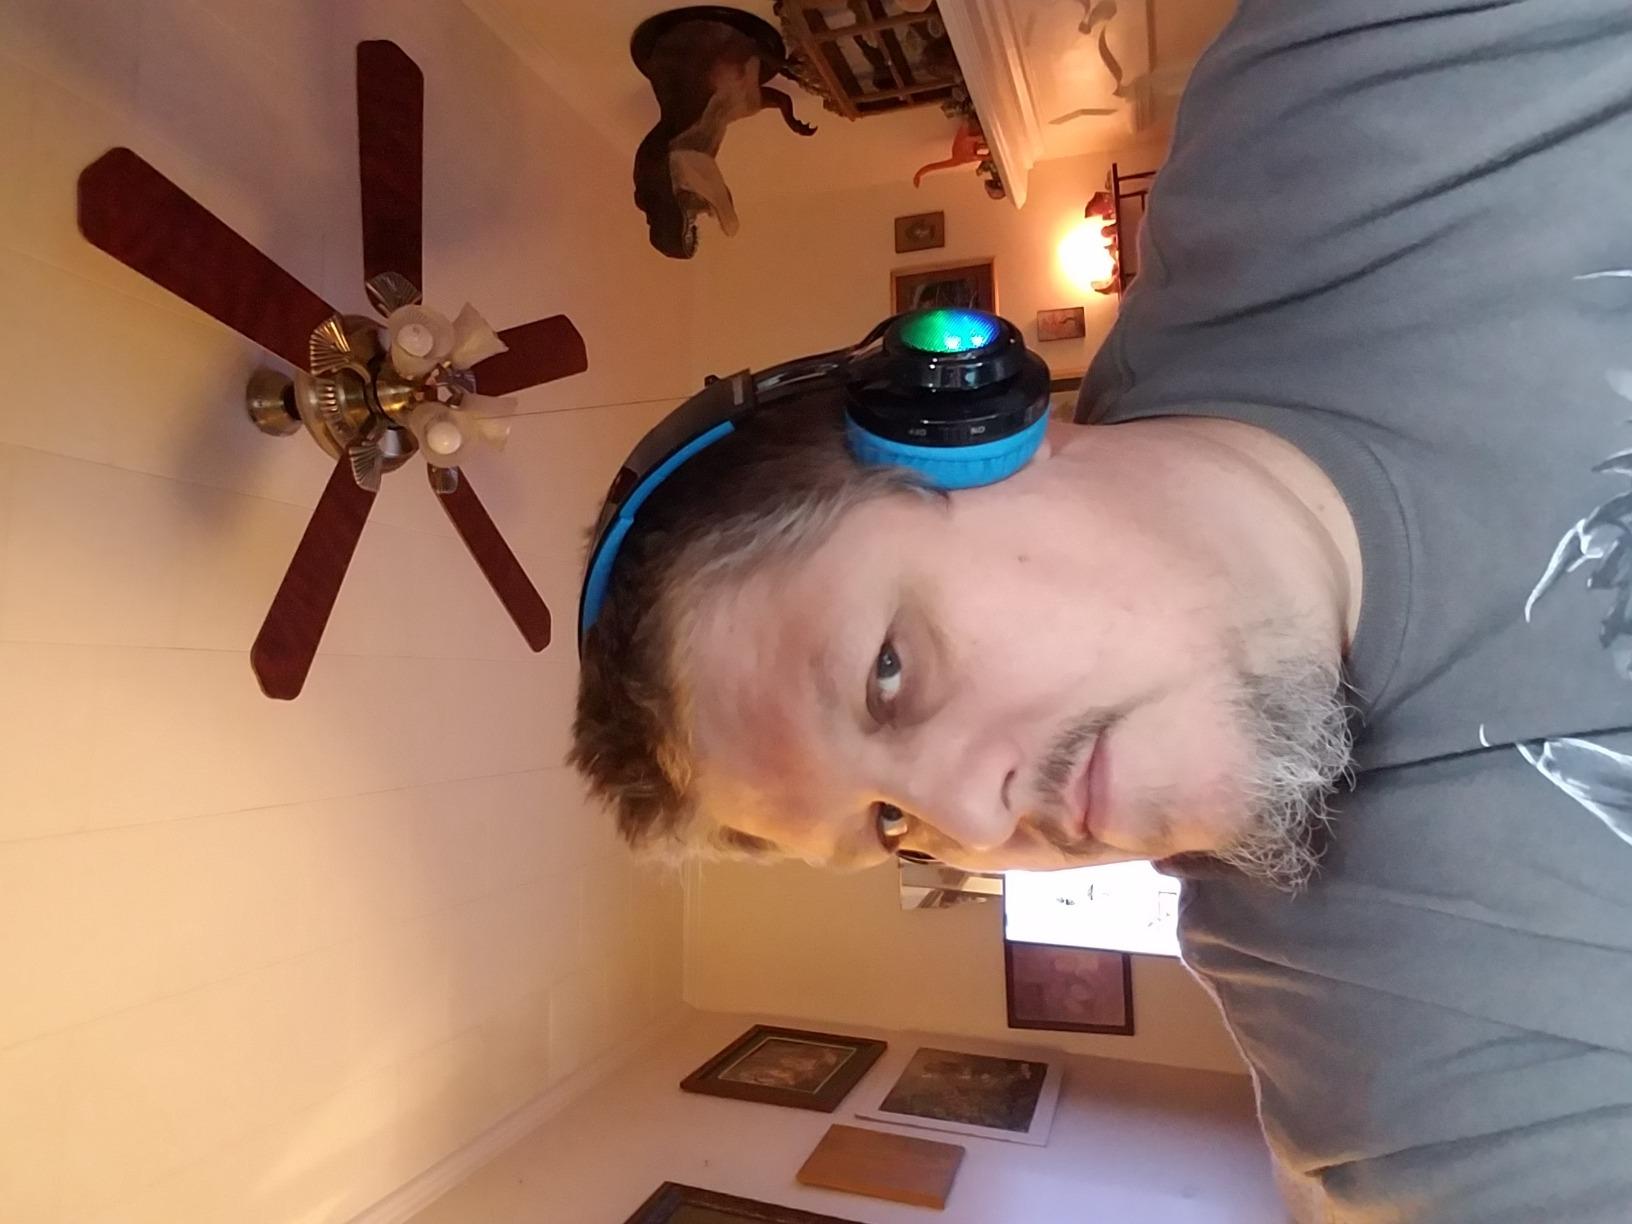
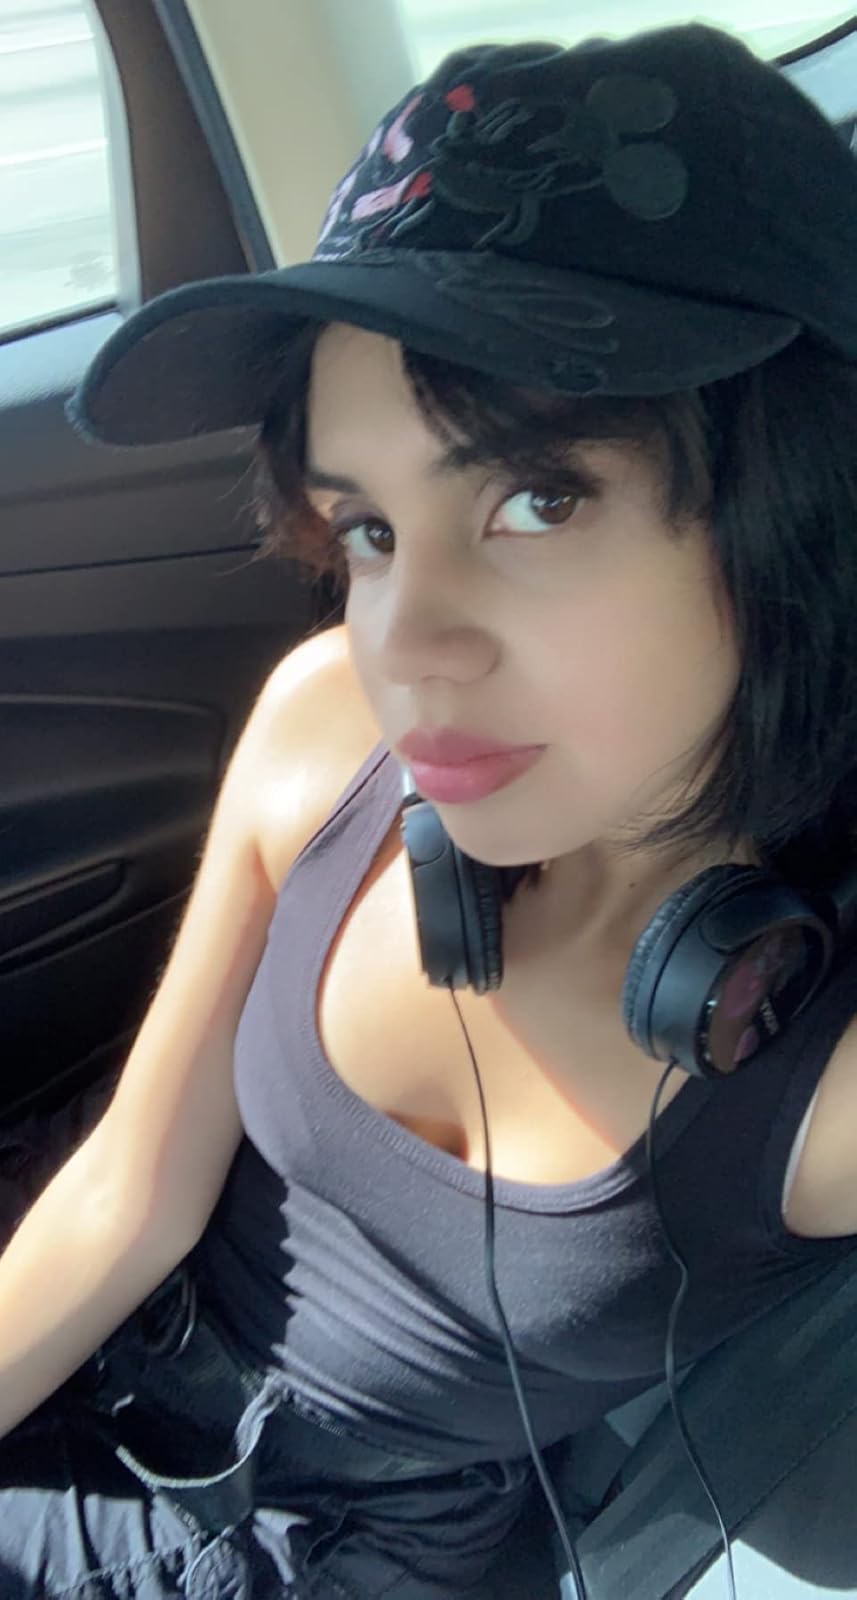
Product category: headphones
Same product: no